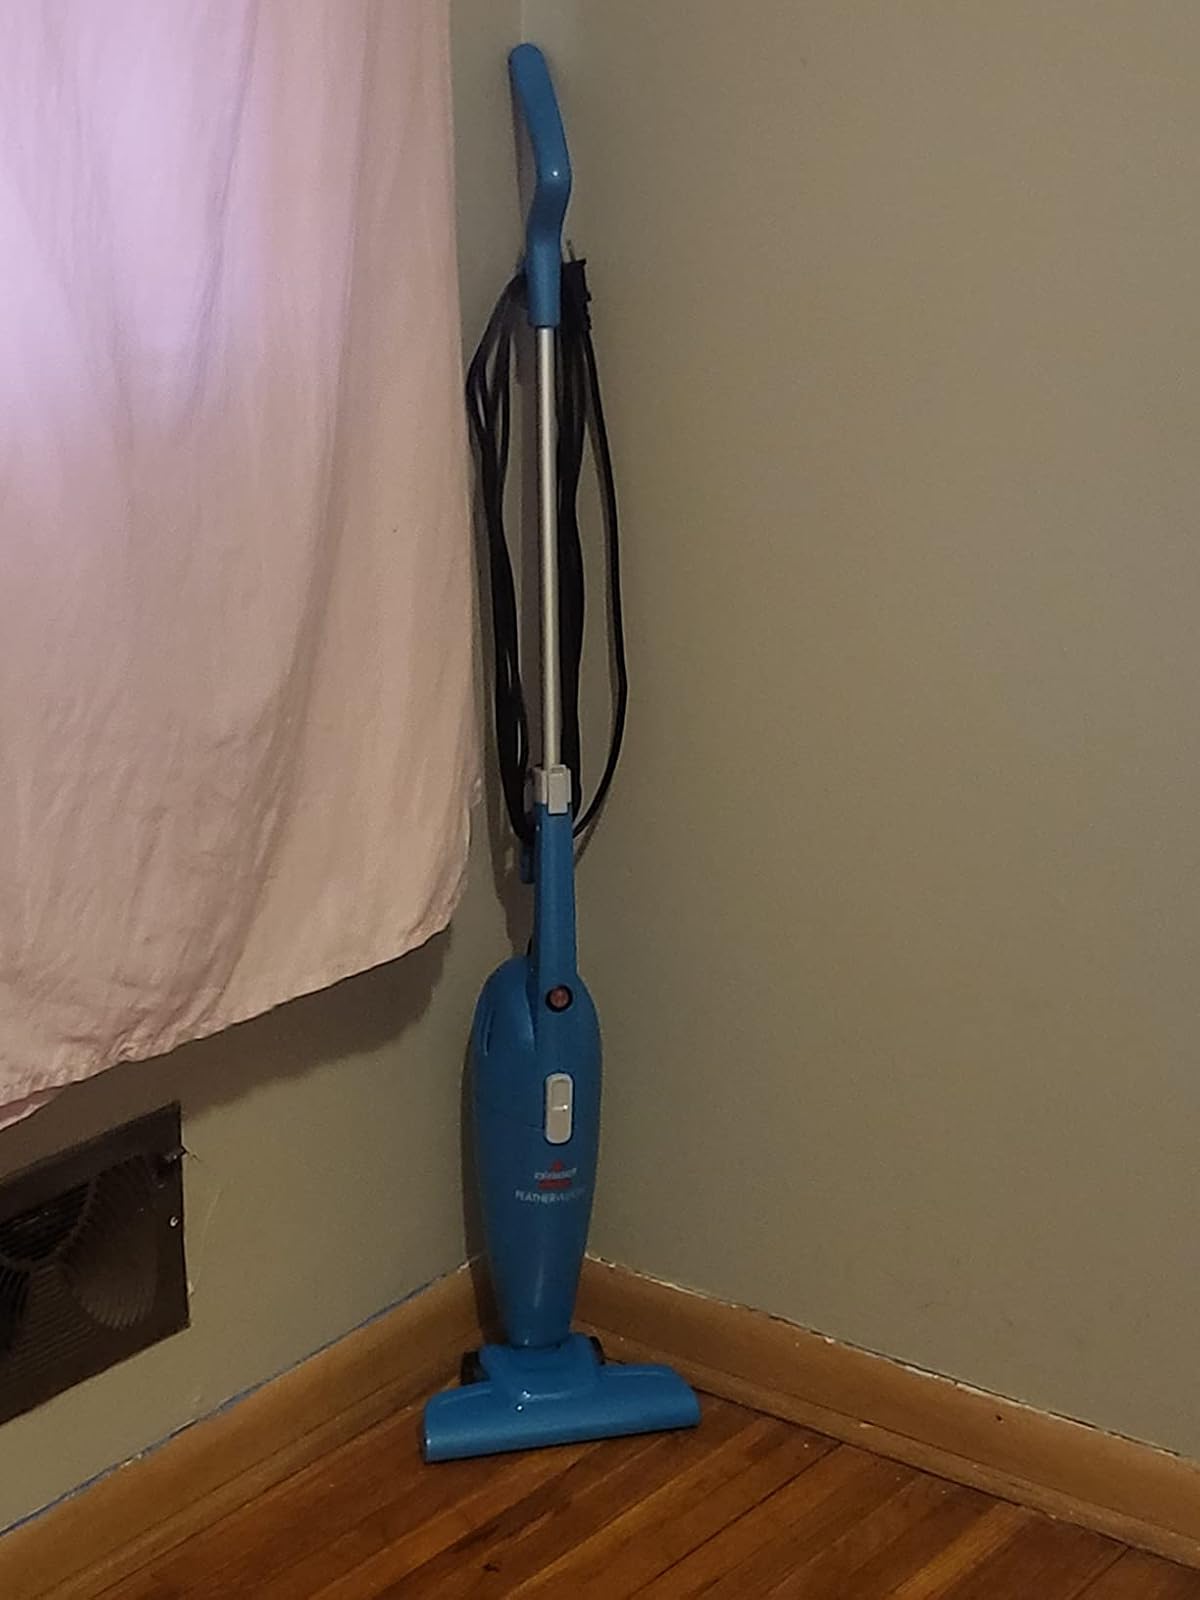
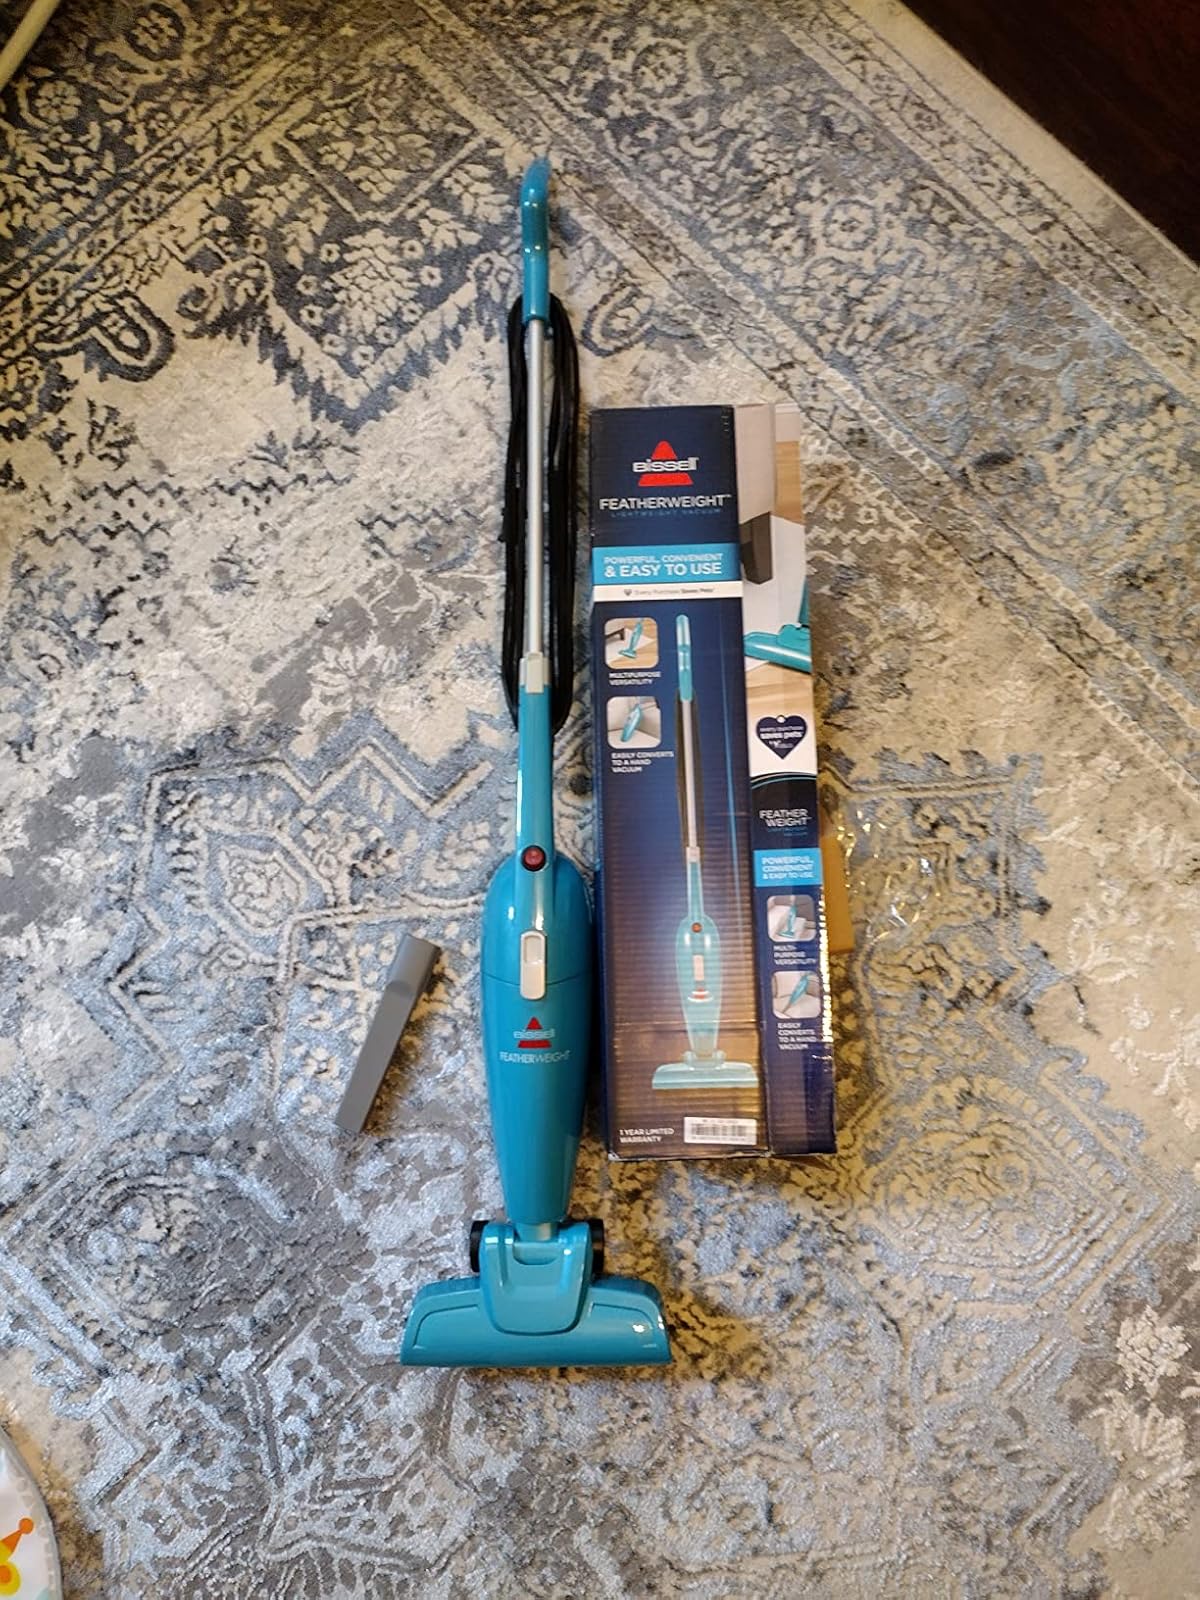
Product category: items_vacuum
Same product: yes